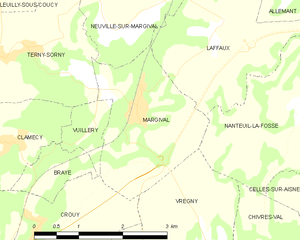
Carte des communes françaises: Margival